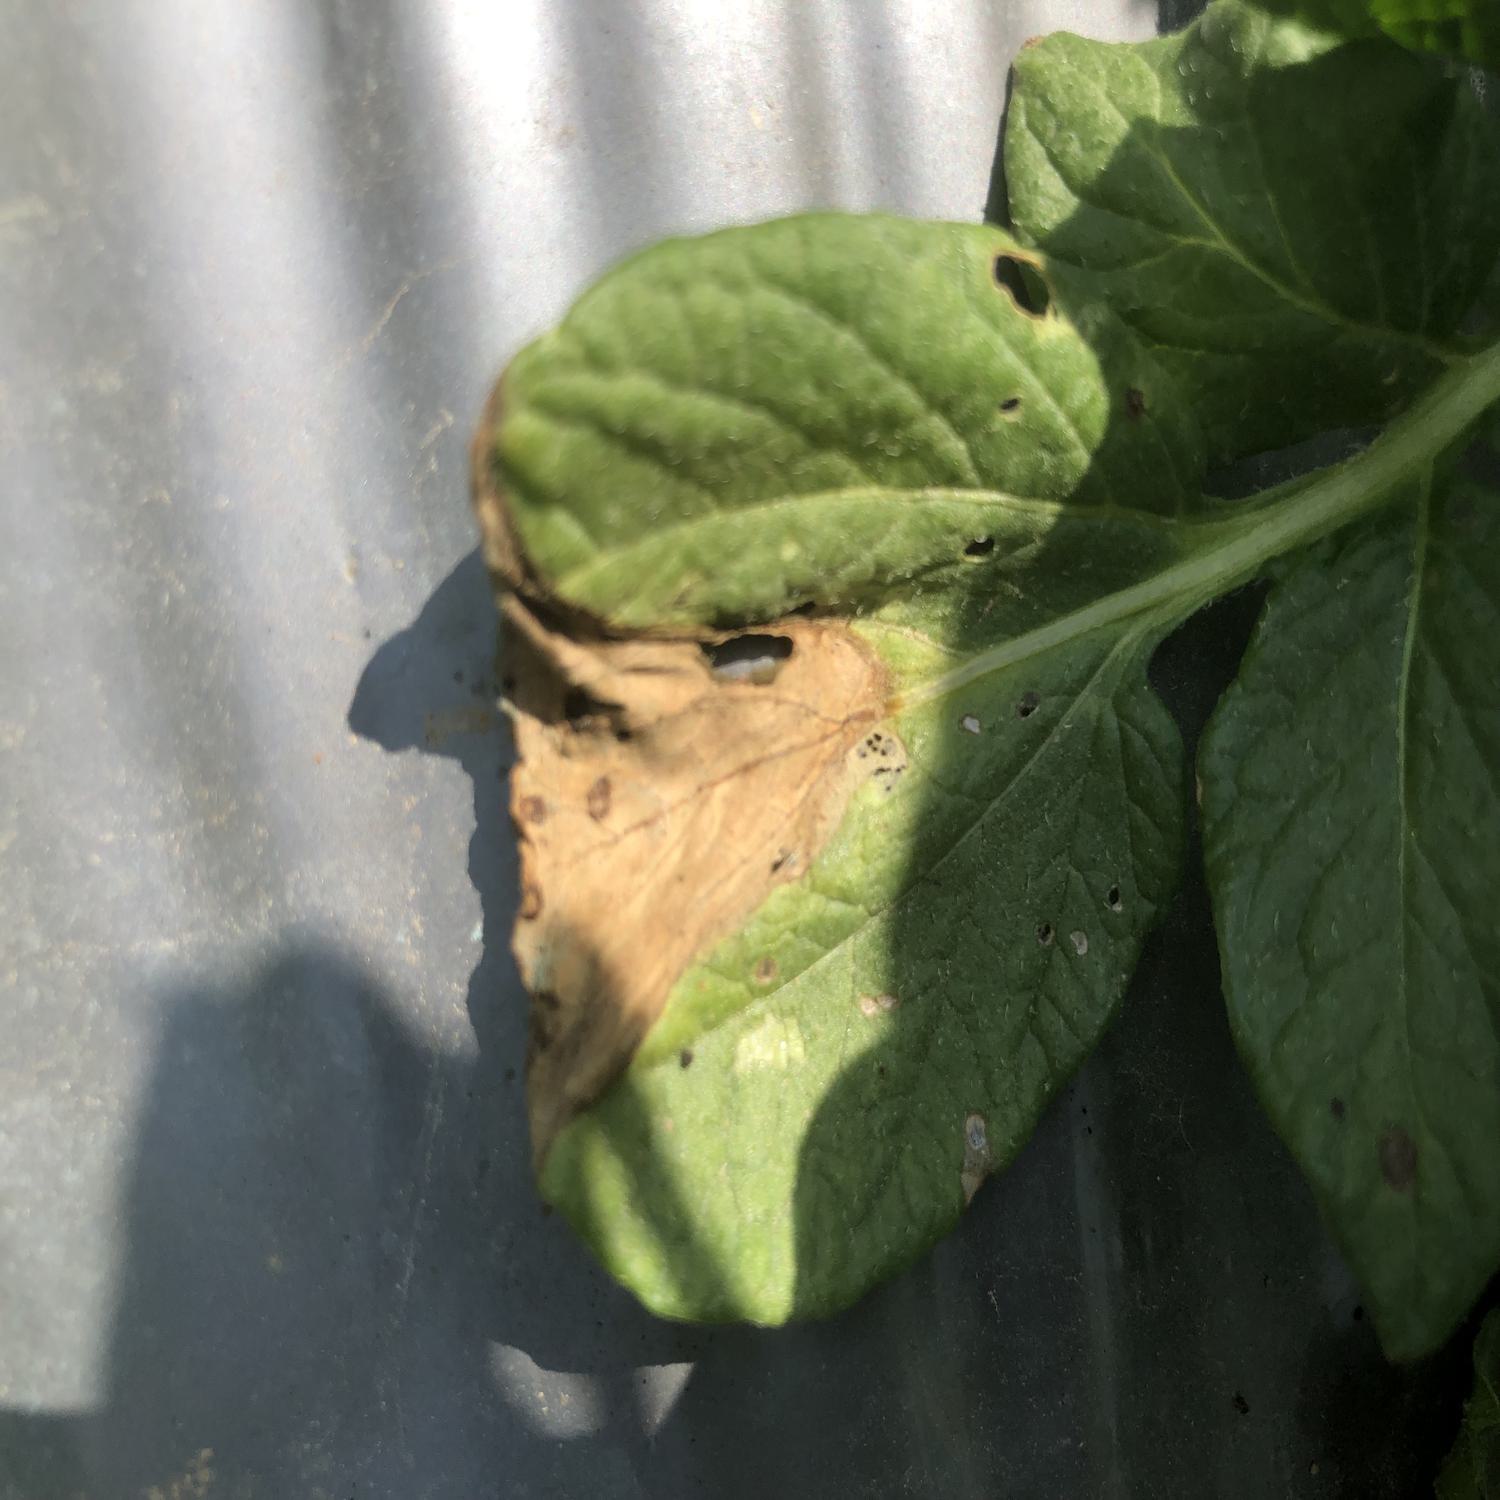
Label: Fungi